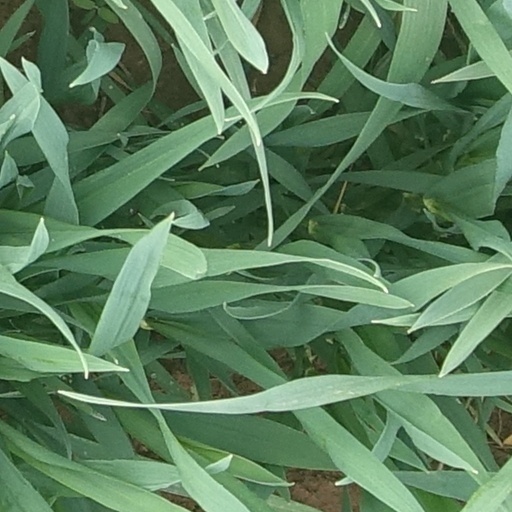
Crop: wheat